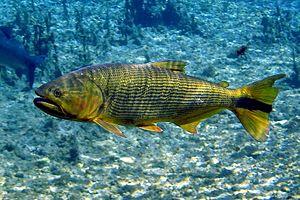
La province de Corrientes est une province du nord-est de l'Argentine, dont la capitale est la ville de Corrientes. Au nord comme à l'ouest elle est délimitée par le Río Paraná, qui la sépare du Paraguay et des provinces du Chaco et de Santa Fe ; sa frontière orientale est constituée par le río Uruguay, qui la sépare de la République d'Uruguay et du Brésil ; les rivières Guayquiraró et Mocoretá délimitent sa frontière sud avec la province d'Entre Ríos. Au nord-est se trouve sa seule frontière artificielle, qui la sépare de la province de Misiones.
Le dourado, damita ou pirayú est un poisson de l'ordre des characiformes, de grande taille qui habite les eaux tropicales et subtropicales de certaines zones de l'Amérique du Sud, dans les bassins des fleuves río Paraná, río Paraguay, Uruguay, ainsi que dans les rivières Chapare et Mamoré du bassin de l'Amazone en Bolivie. C'est un des principaux objets de la pêche sportive en Argentine, avec les différentes espèces de surubí.
La province du Chaco est une subdivision de l'Argentine située au nord du pays. Elle est bordée à l'ouest par les provinces de Salta et de Santiago del Estero, au sud par celle de Santa Fe, au sud-est par celle de Corrientes et par le Paraguay et à l'est et au nord par la province de Formosa.
La province de Misiones est une province d'Argentine située dans le nord-est du pays. Elle est bordée à l'ouest par le Paraguay, à l'est du nord au sud par le Brésil et au sud-ouest par la province de Corrientes.